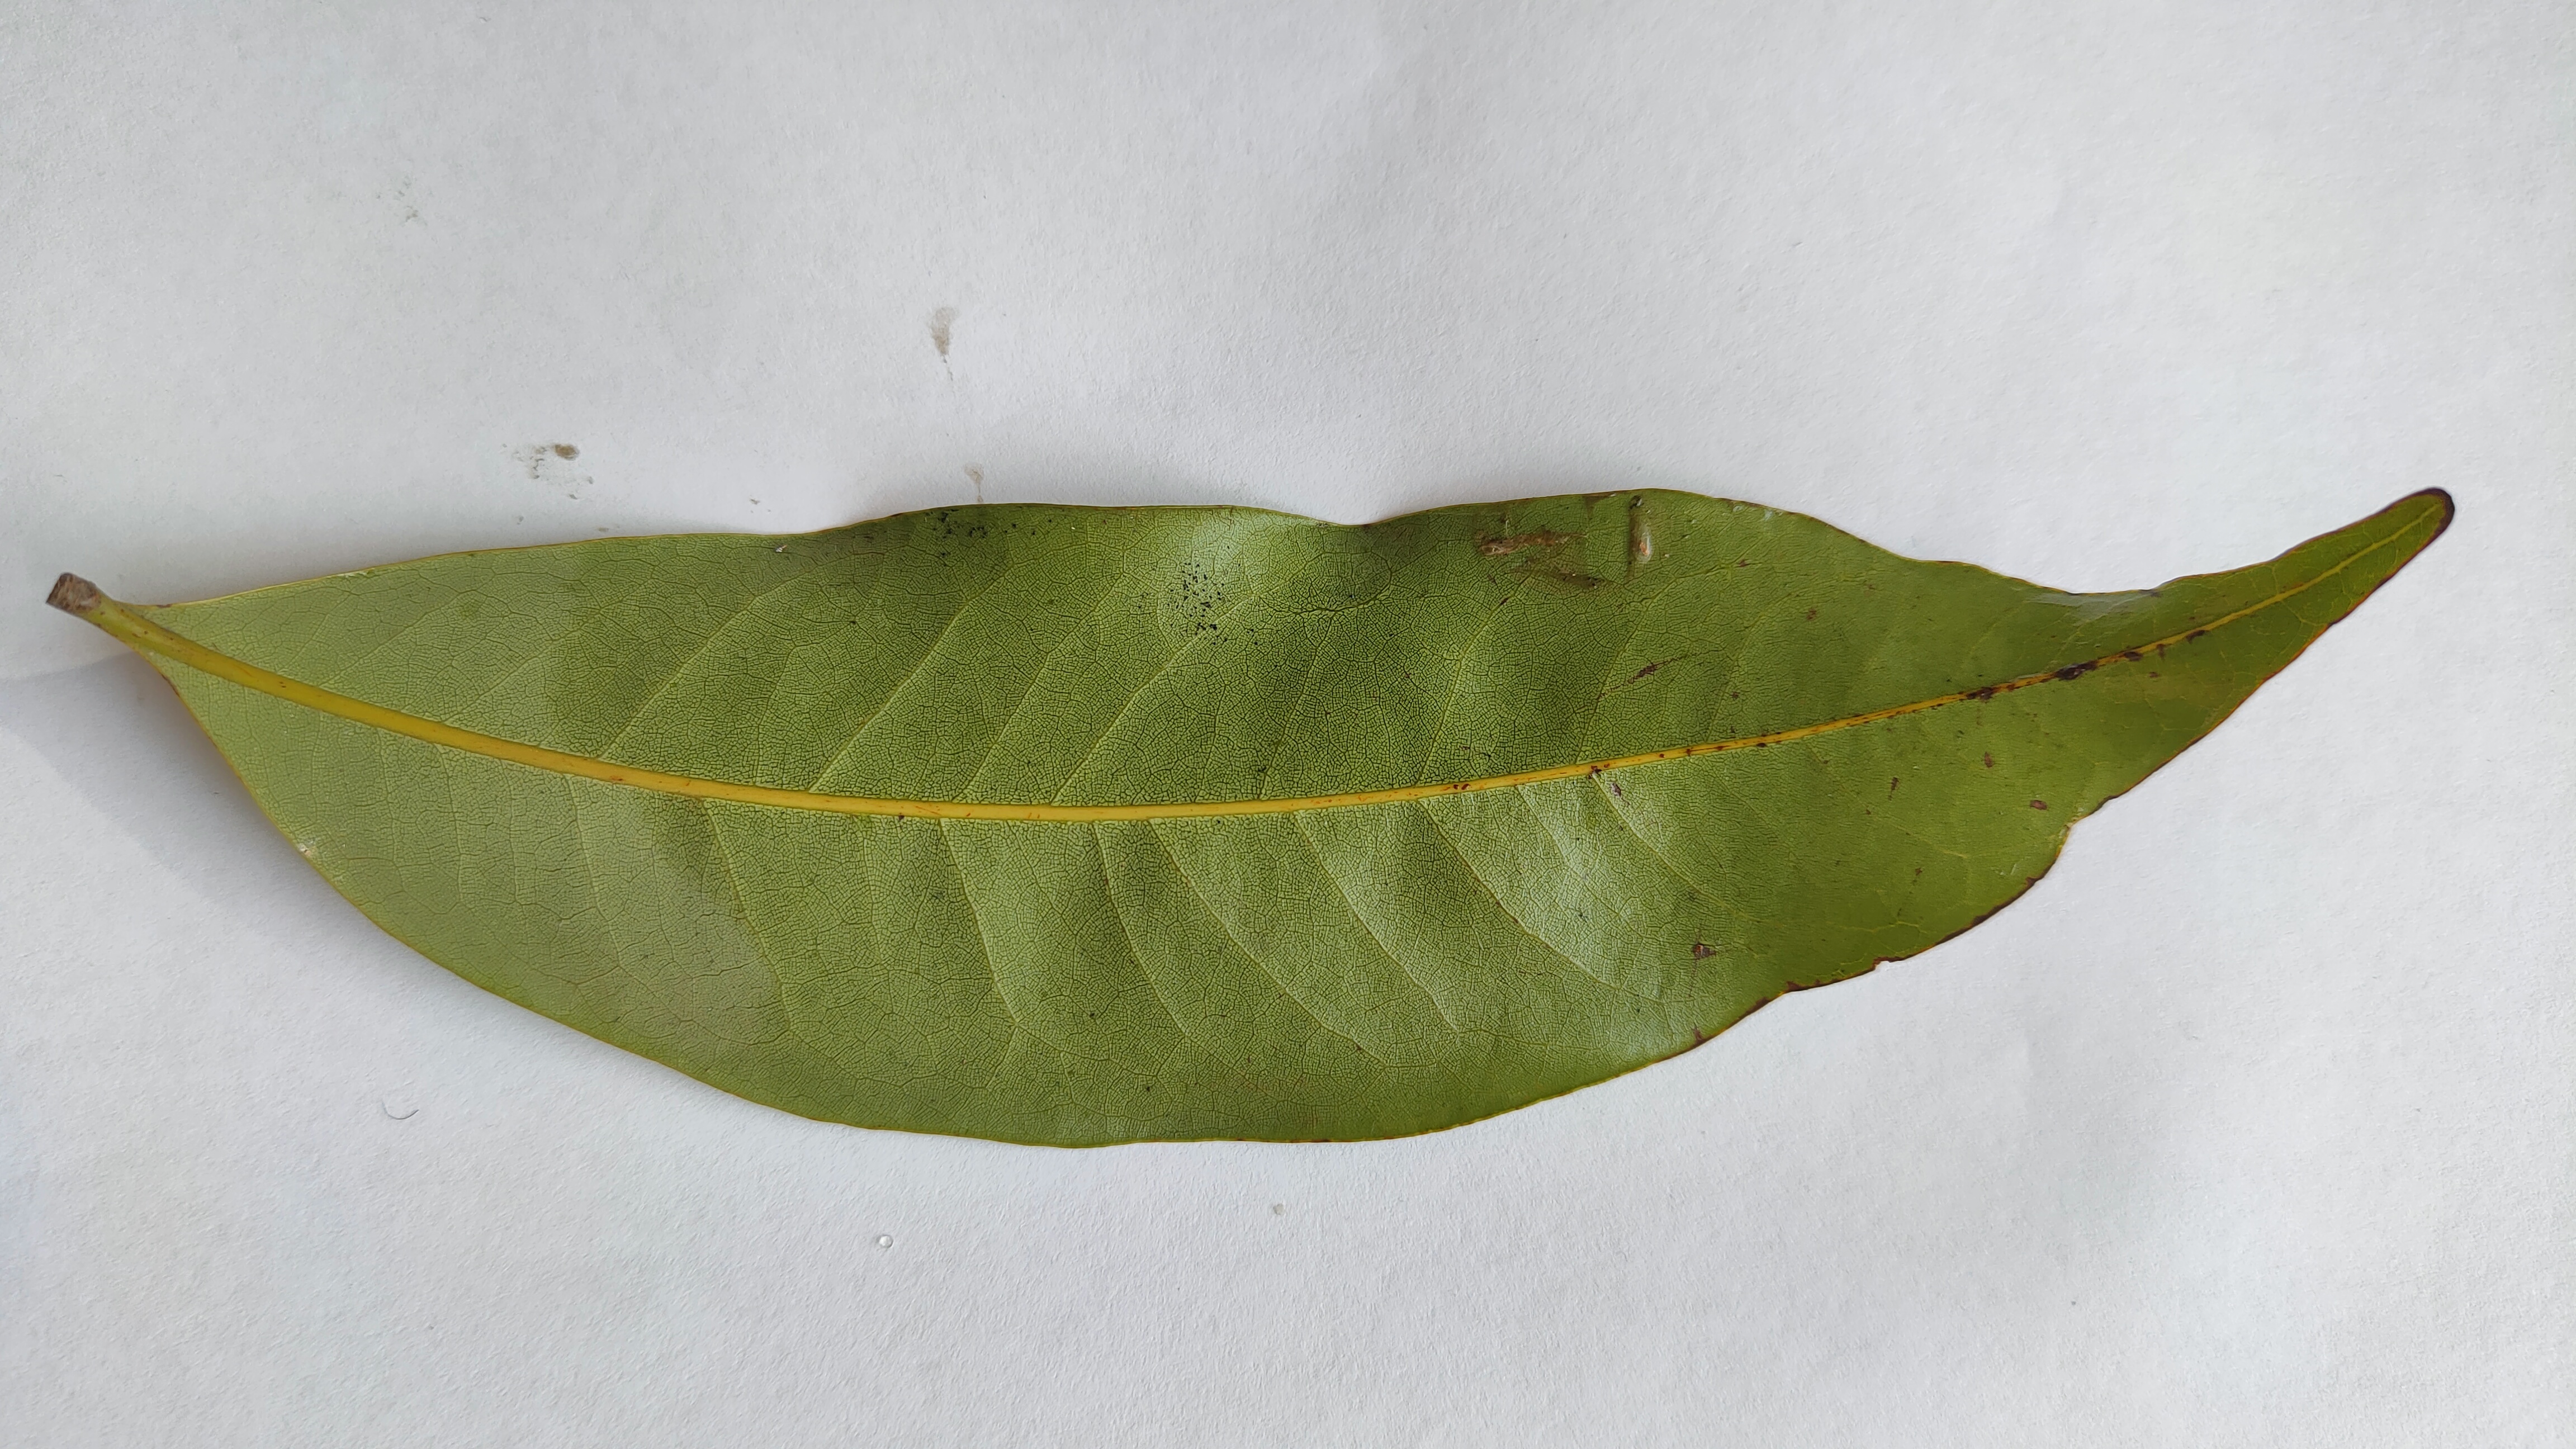
Leaf variety: Lychee